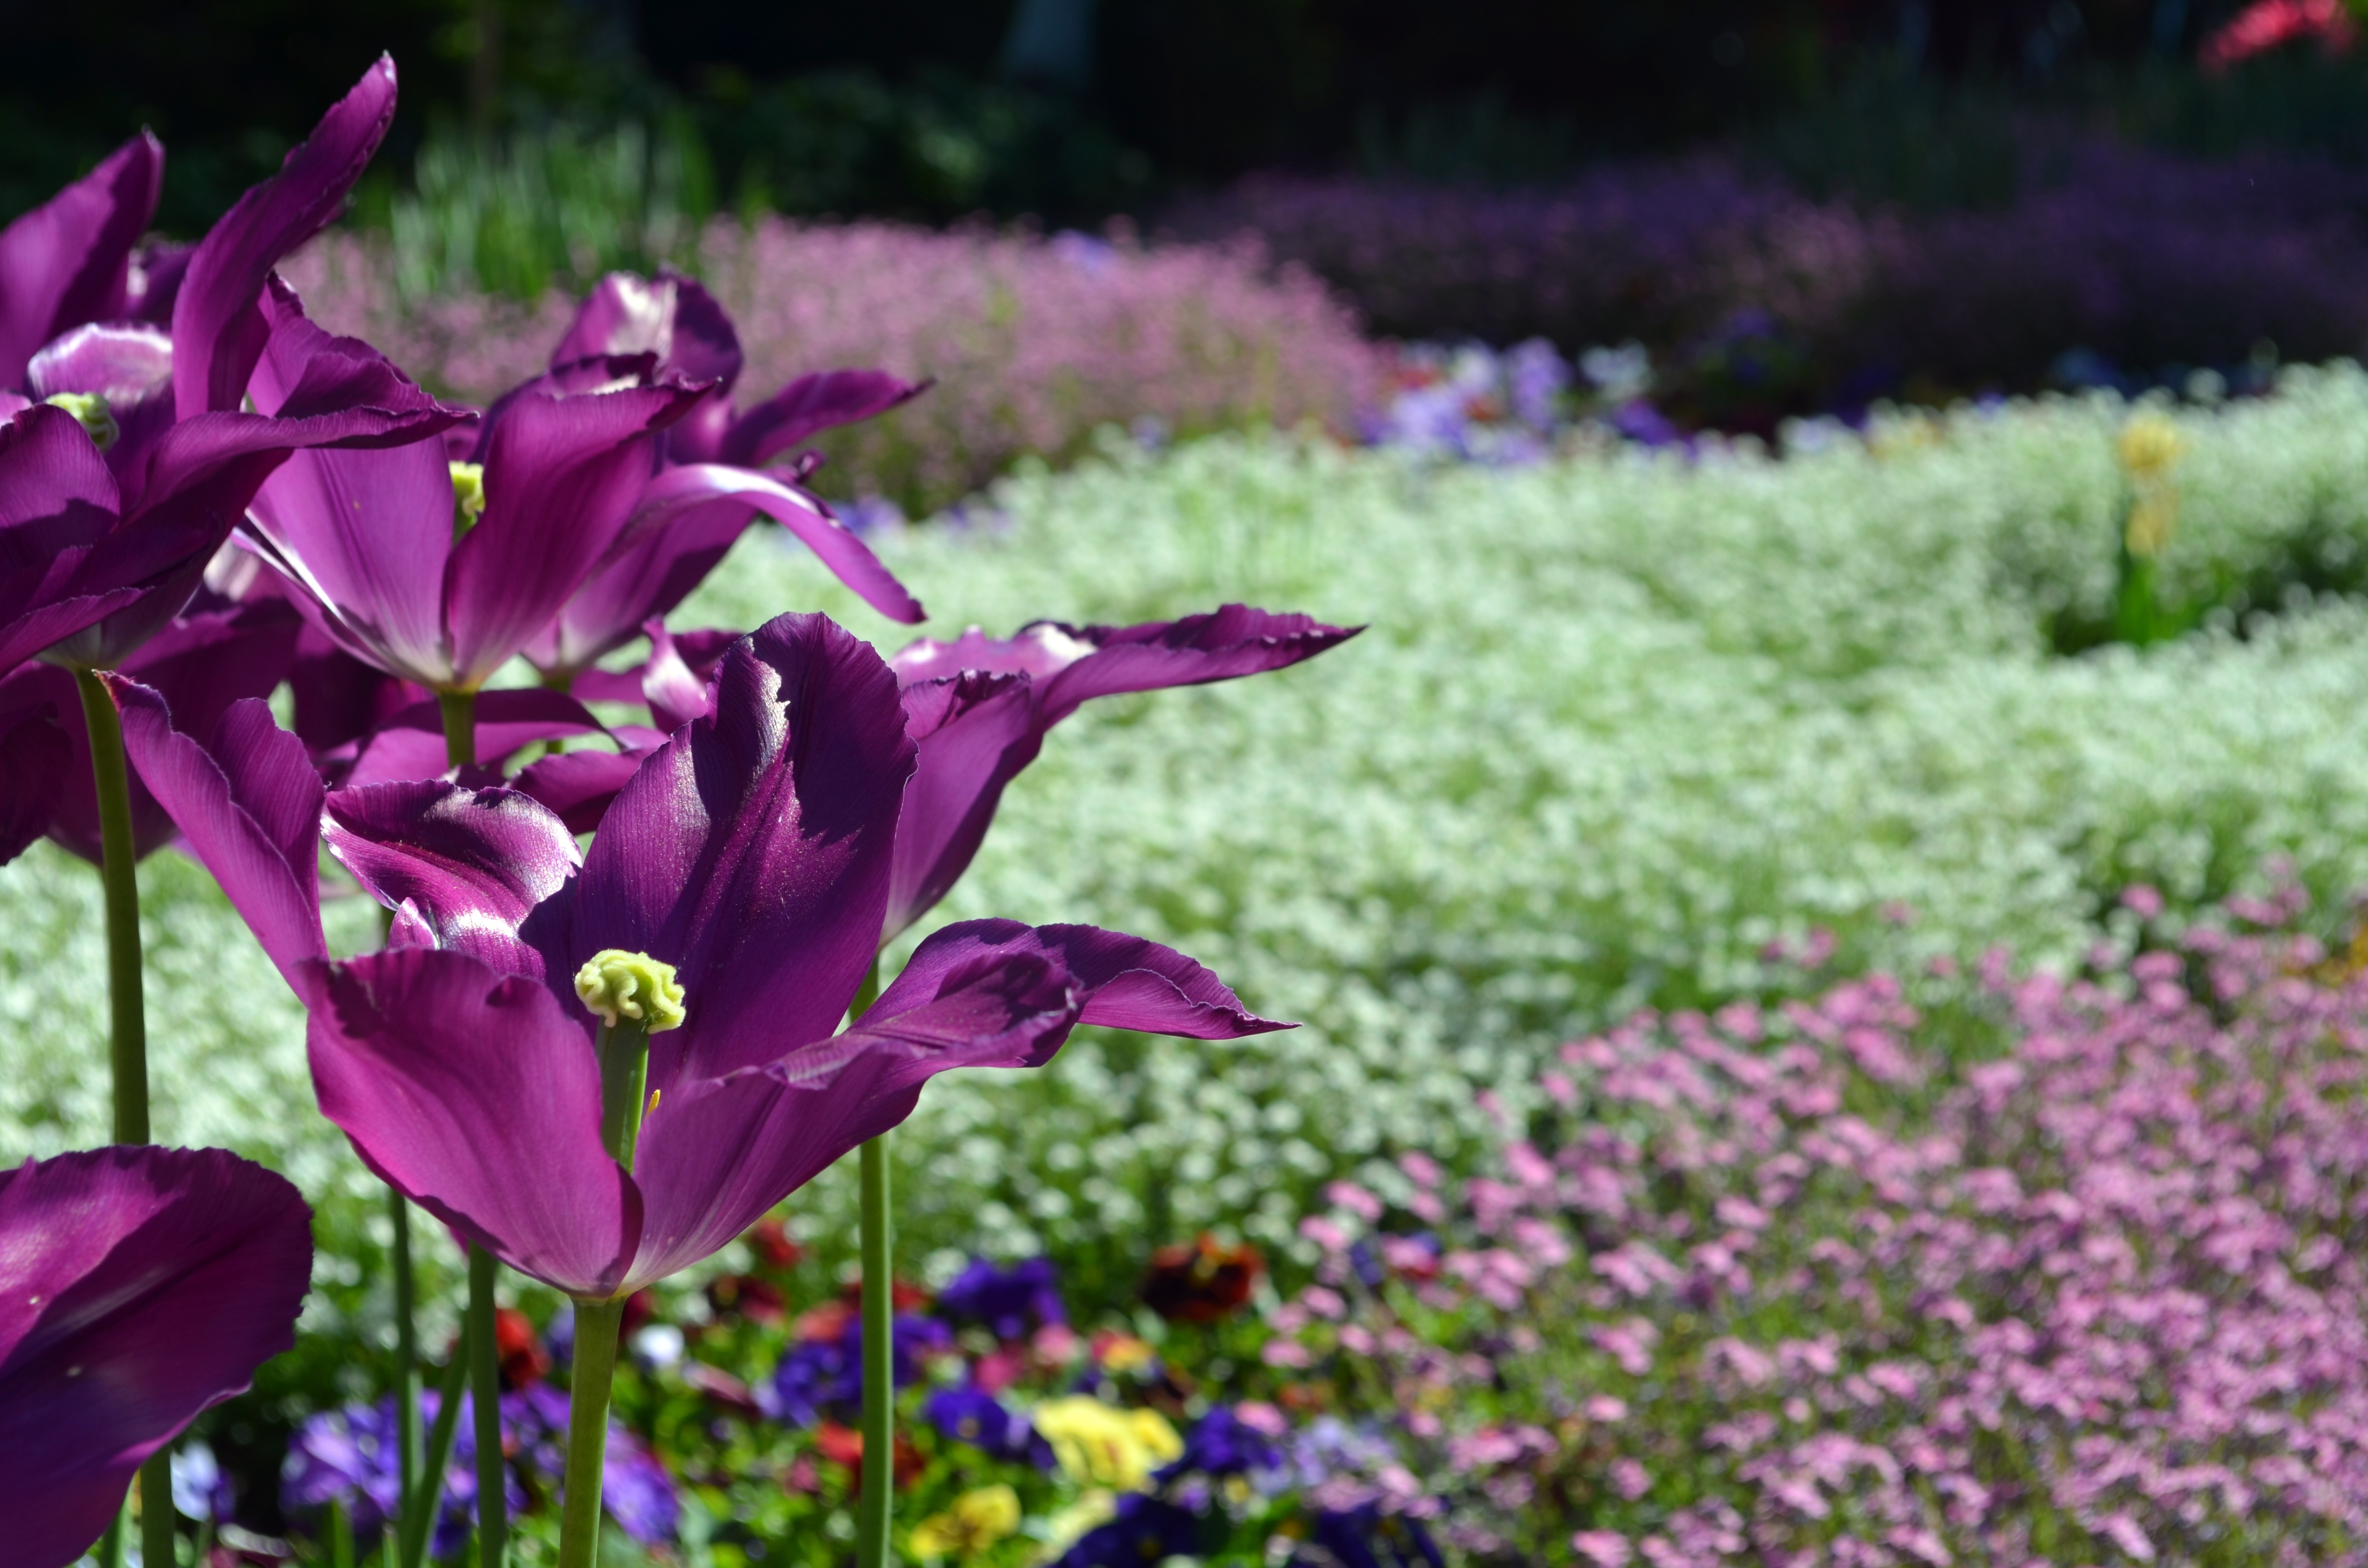
blossom, plant, white, meadow, flower, petal, tulip, spring, botany, garden, flora, wildflower, flowers, forget me not, bed, violet, planting, flowering plant, sea of flowers, land plant